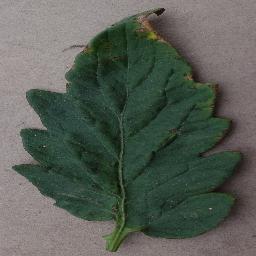
Label: Tomato___Bacterial_spot